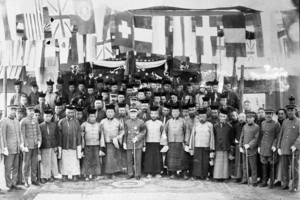
La Révolution mongole de 1921, également officiellement nommée Révolution du peuple de 1921 ou plus simplement Révolution du peuple est parfois également appelée Révolution de Mongolie extérieure de 1921 est une révolution menée par le peuple de Mongolie extérieure, soutenu par l'armée rouge soviétique, contre l'armée blanche du Tsar de l'Empire russe faisant suite à la chute de la dynastie Qing et la création de la République de Chine. Elle voit la Mongolie-Extérieure prendre une semi-indépendance, la mise en place d'un pouvoir théocratique à l'aide de l'armée blanche, tsariste, avec l'appui d'un clergé lamaïque local, et enfin, un passage à un régime communiste, à la suite de la révolution d'Octobre de 1917 à Moscou.